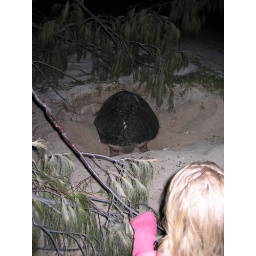
Green sea turtle covering eggs in dug pit on the beach of Heron Island.